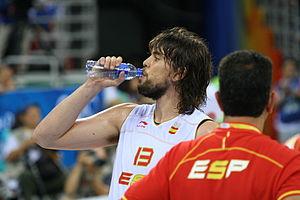
Marc Gasol Sáez, né le 29 janvier 1985 à Barcelone, est un joueur de basket-ball espagnol. Frère cadet de Pau Gasol, il remporte avec ce dernier les titres de champion du monde 2006 et 2019, champion d'Europe 2009 et champion d'Europe 2011 sous les couleurs de la sélection espagnole. Ils ont également remporté la médaille d'argent des Jeux olympiques 2008 de Pékin puis lors de l'édition suivante à Londres.